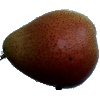
Label: Pear Forelle 1